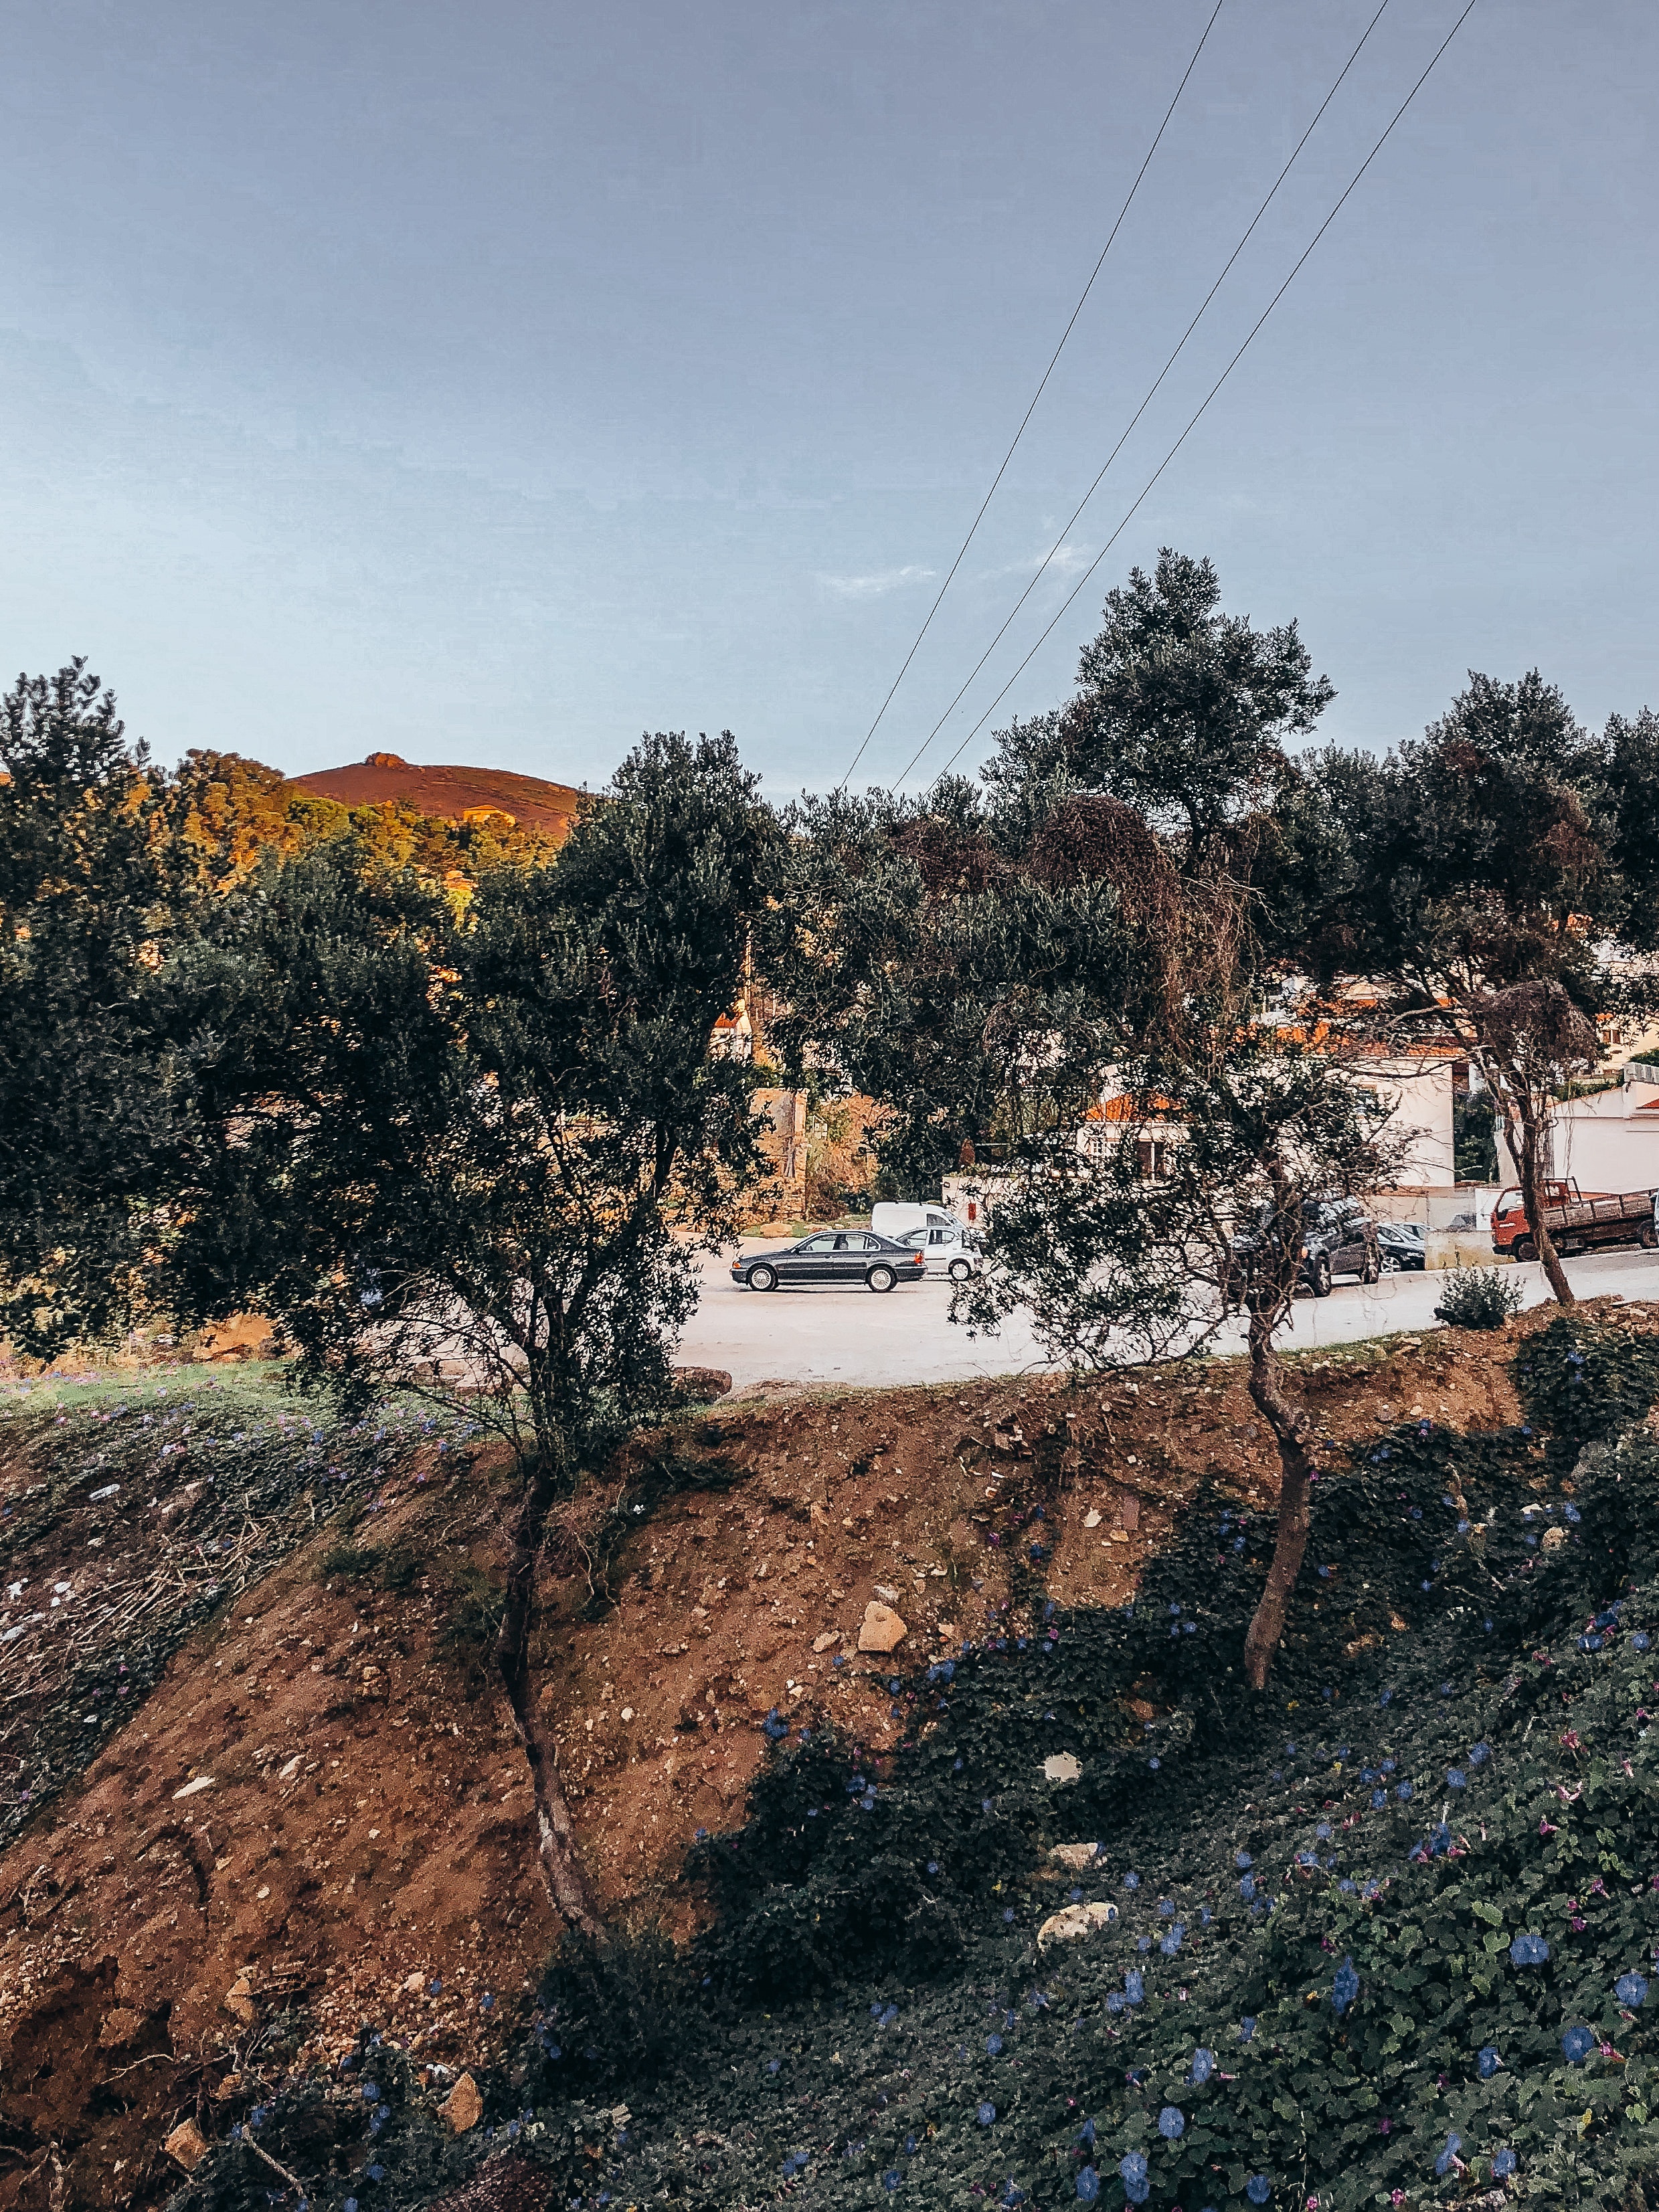
sky, tree, wilderness, natural environment, mountain, wall, soil, cloud, woody plant, landscape, hill, plant community, rural area, plant, rock, house, hill station, road, branch, slope, city, winter, forest, tourism